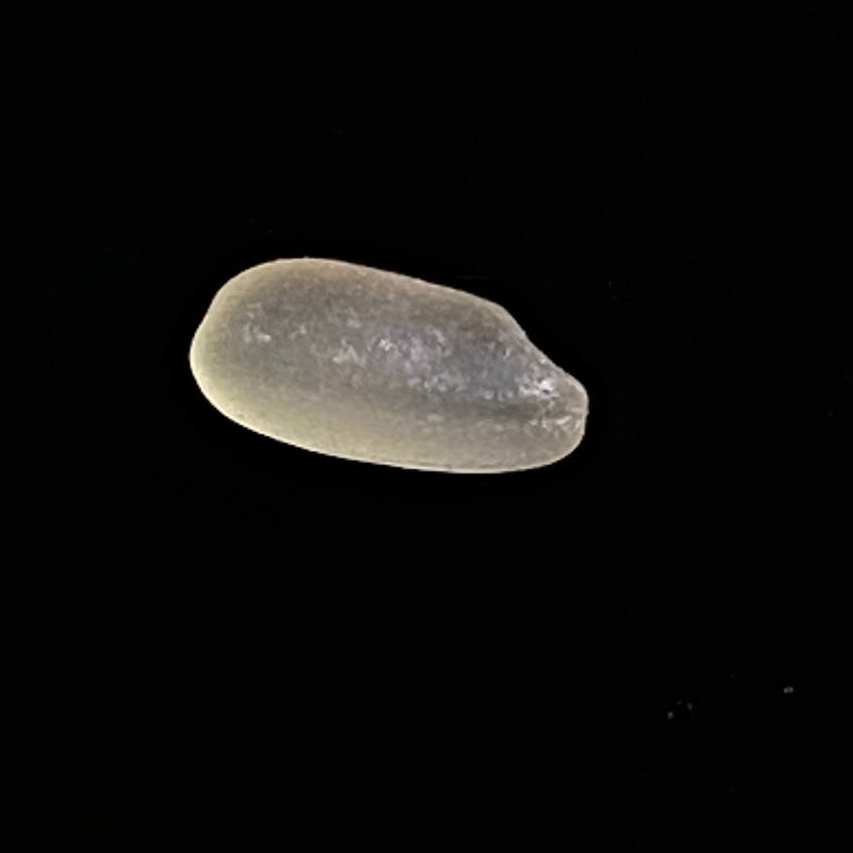
Rice variety: Gutisharna